Aryan Chopra

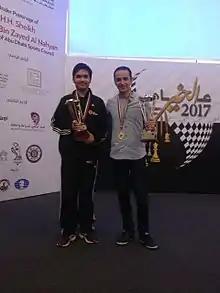
Chopra(L) with Amin Bassem at the 2017 Abu Dhabi Masters

Chopra finished third in the 2017 Abu Dhabi Chess Masters tournament, behind winner Amin Bassem and runner-up Nigel Short. He beat multiple grandmasters and gained 22 elo points on his way to scoring 6.5/9 points. He ended the tournament with a notable victory over GM Levan Pantsulaia of Georgia with black pieces.